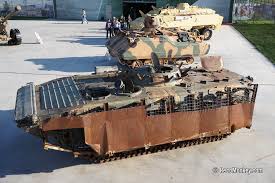
Label: BMP